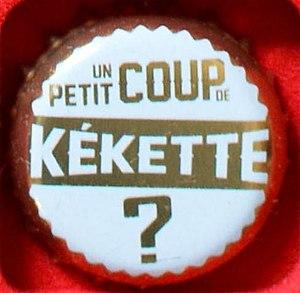
Capsule de bière Kékette (Normandie, France).
Cet article présente une liste de marques de bière brassées en France.